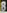
Number: 8